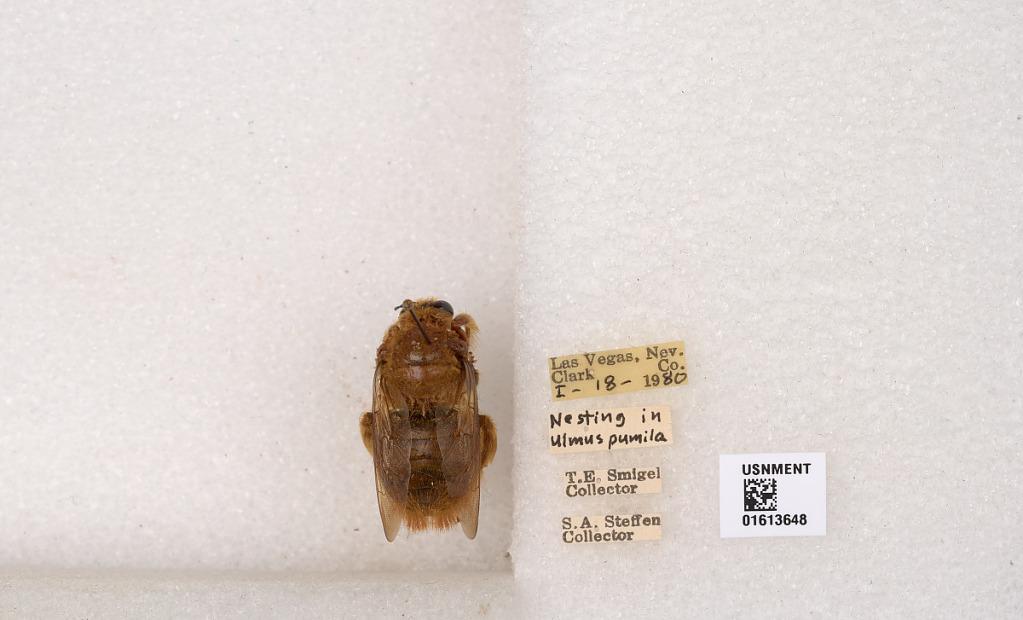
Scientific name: Xylocopa (Neoxylocopa) varipuncta Patton
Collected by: T. Smigel & S. Steffen
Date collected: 1980-1-18
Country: United States
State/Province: Nevada
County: Clark
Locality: Las Vegas
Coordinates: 36.175, -115.137